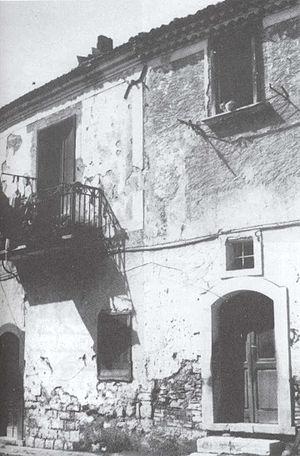
Carmine Crocco, dit Donatello, ou encore Donatelli, est un hors-la-loi italien né le 5 juin 1830 à Rionero in Vulture et mort en prison le 18 juin 1905 à Portoferraio. Figure majeure du brigandage post-unitaire dans la région de la Basilicate, il fut un moment à la tête d'une bande de plus de 2 000 hommes, oscillant entre l'appui aux Bourbons et le banditisme.